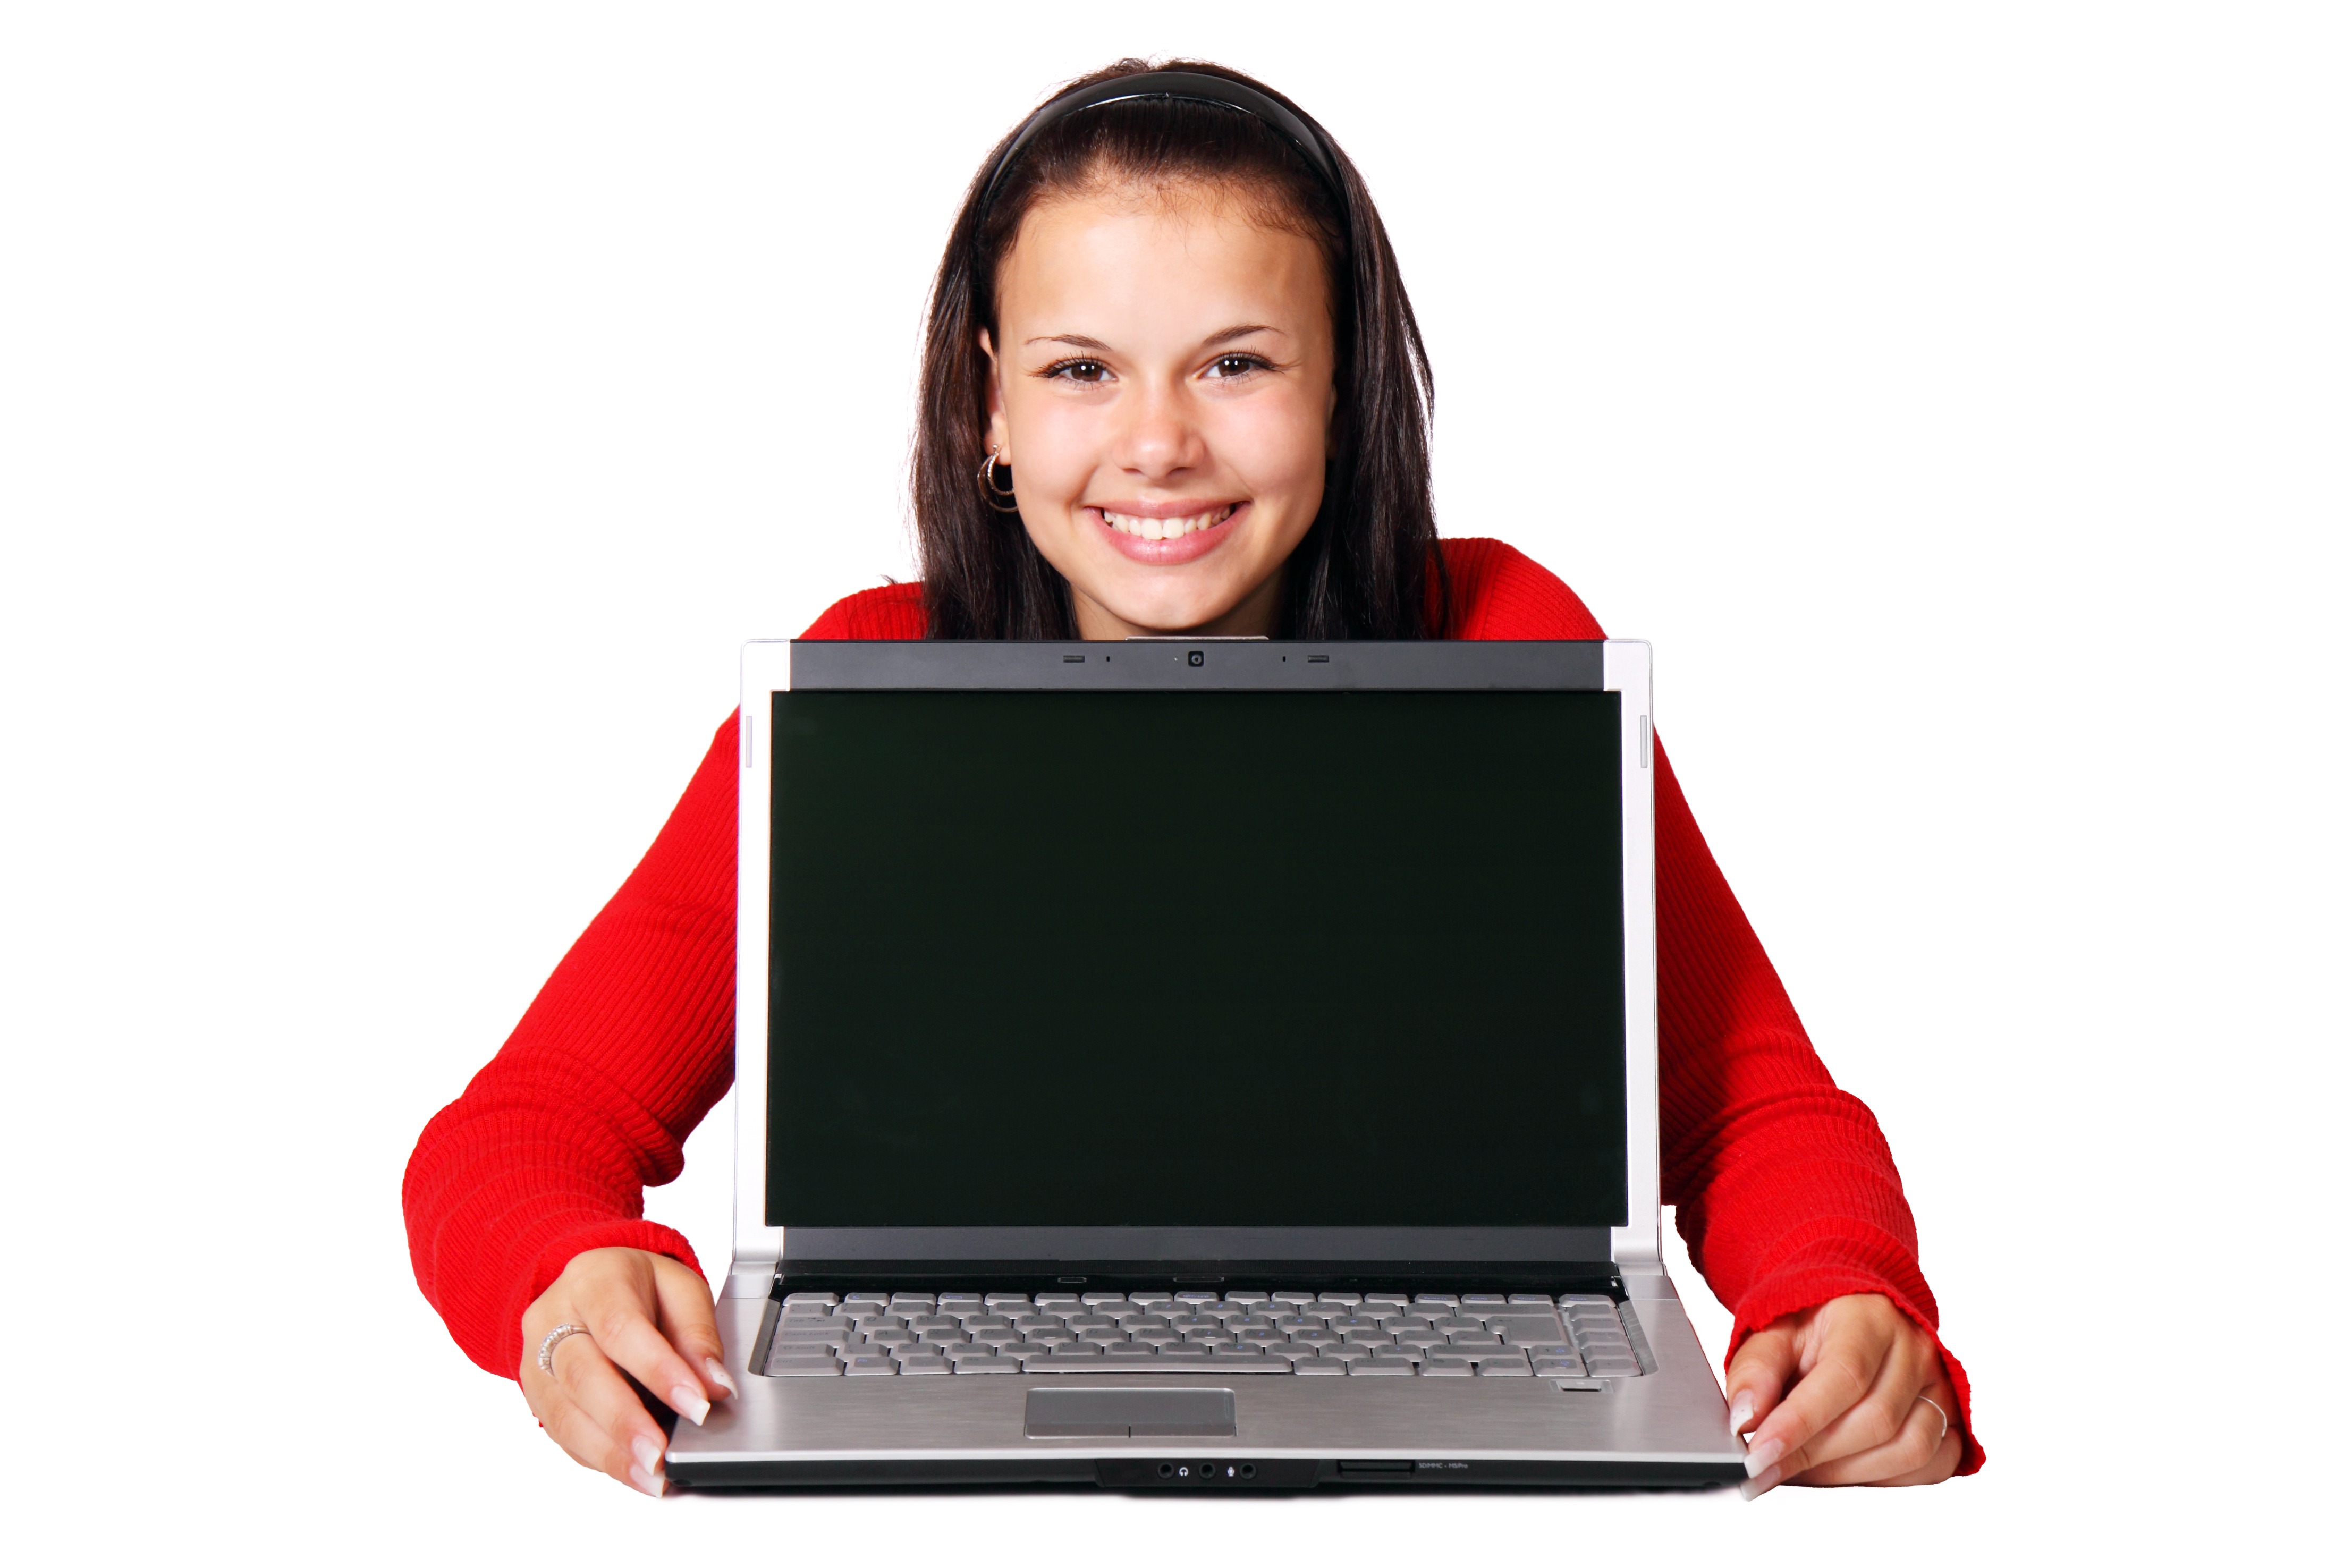
laptop, computer, writing, hand, person, girl, woman, technology, white, isolated, ad, female, internet, young, sitting, smile, brand, product, multimedia, pointing, mockup, electronic device